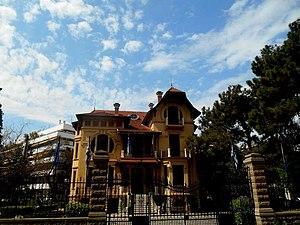
La Villa Bianca ou Villa Fernandez est le nom d'un manoir célèbre de la ville de Thessalonique, en Grèce. Elle a été construite entre 1911 et 1913 comme résidence pour Dino Fernandez Diaz et sa famille. L’architecte était Pietro Arrigoni